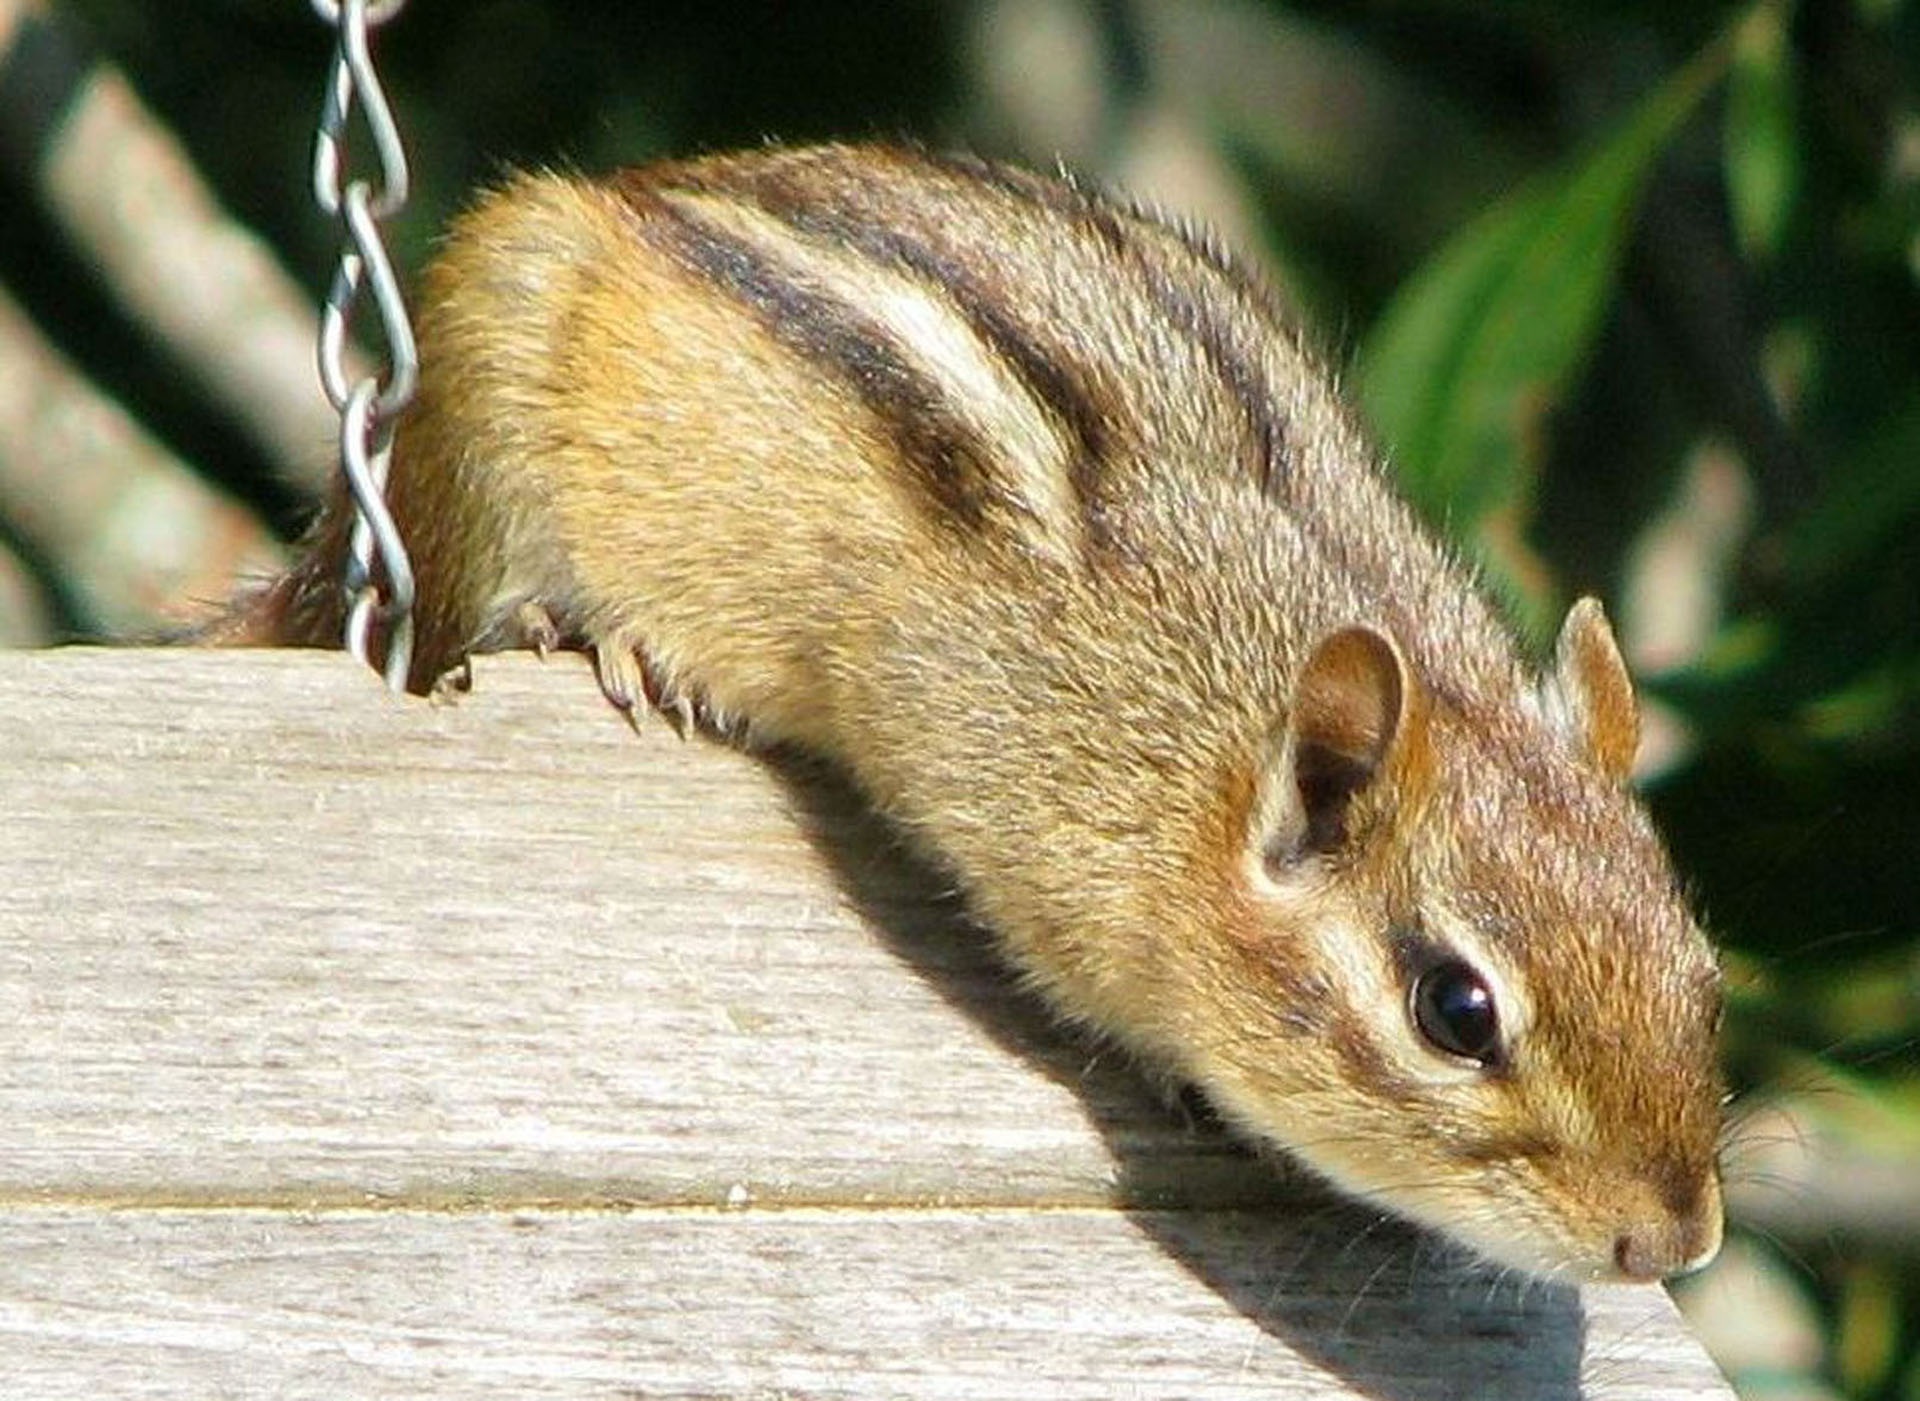
mouse, wildlife, mammal, squirrel, rodent, fauna, whiskers, canada, vertebrate, chipmunk, ontario, thief, bird feeder, moneymore, gerbil, eastern chipmunk, tamias striatus, fox squirrel, degu